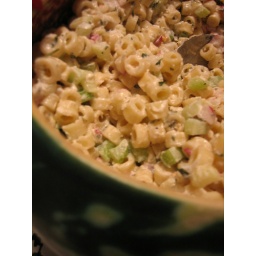
Mac salad in the watermelon bowl - a staple during holidays with k's family